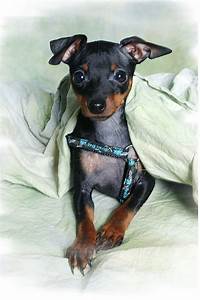
Label: cane